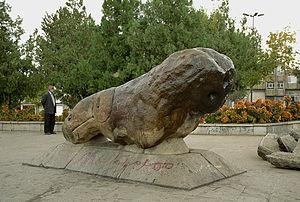
Vers 400-350 av. J.-C. : activité du peintre Pamphilos, fondateur de l'école de Sicyone, maître de Pausias et Apelle.
Héphaestion, Héphaistion ou Héphestion, né à Pella vers 356 av. J.-C. et mort à Ecbatane en 324, est un général macédonien et le favori d'Alexandre le Grand.